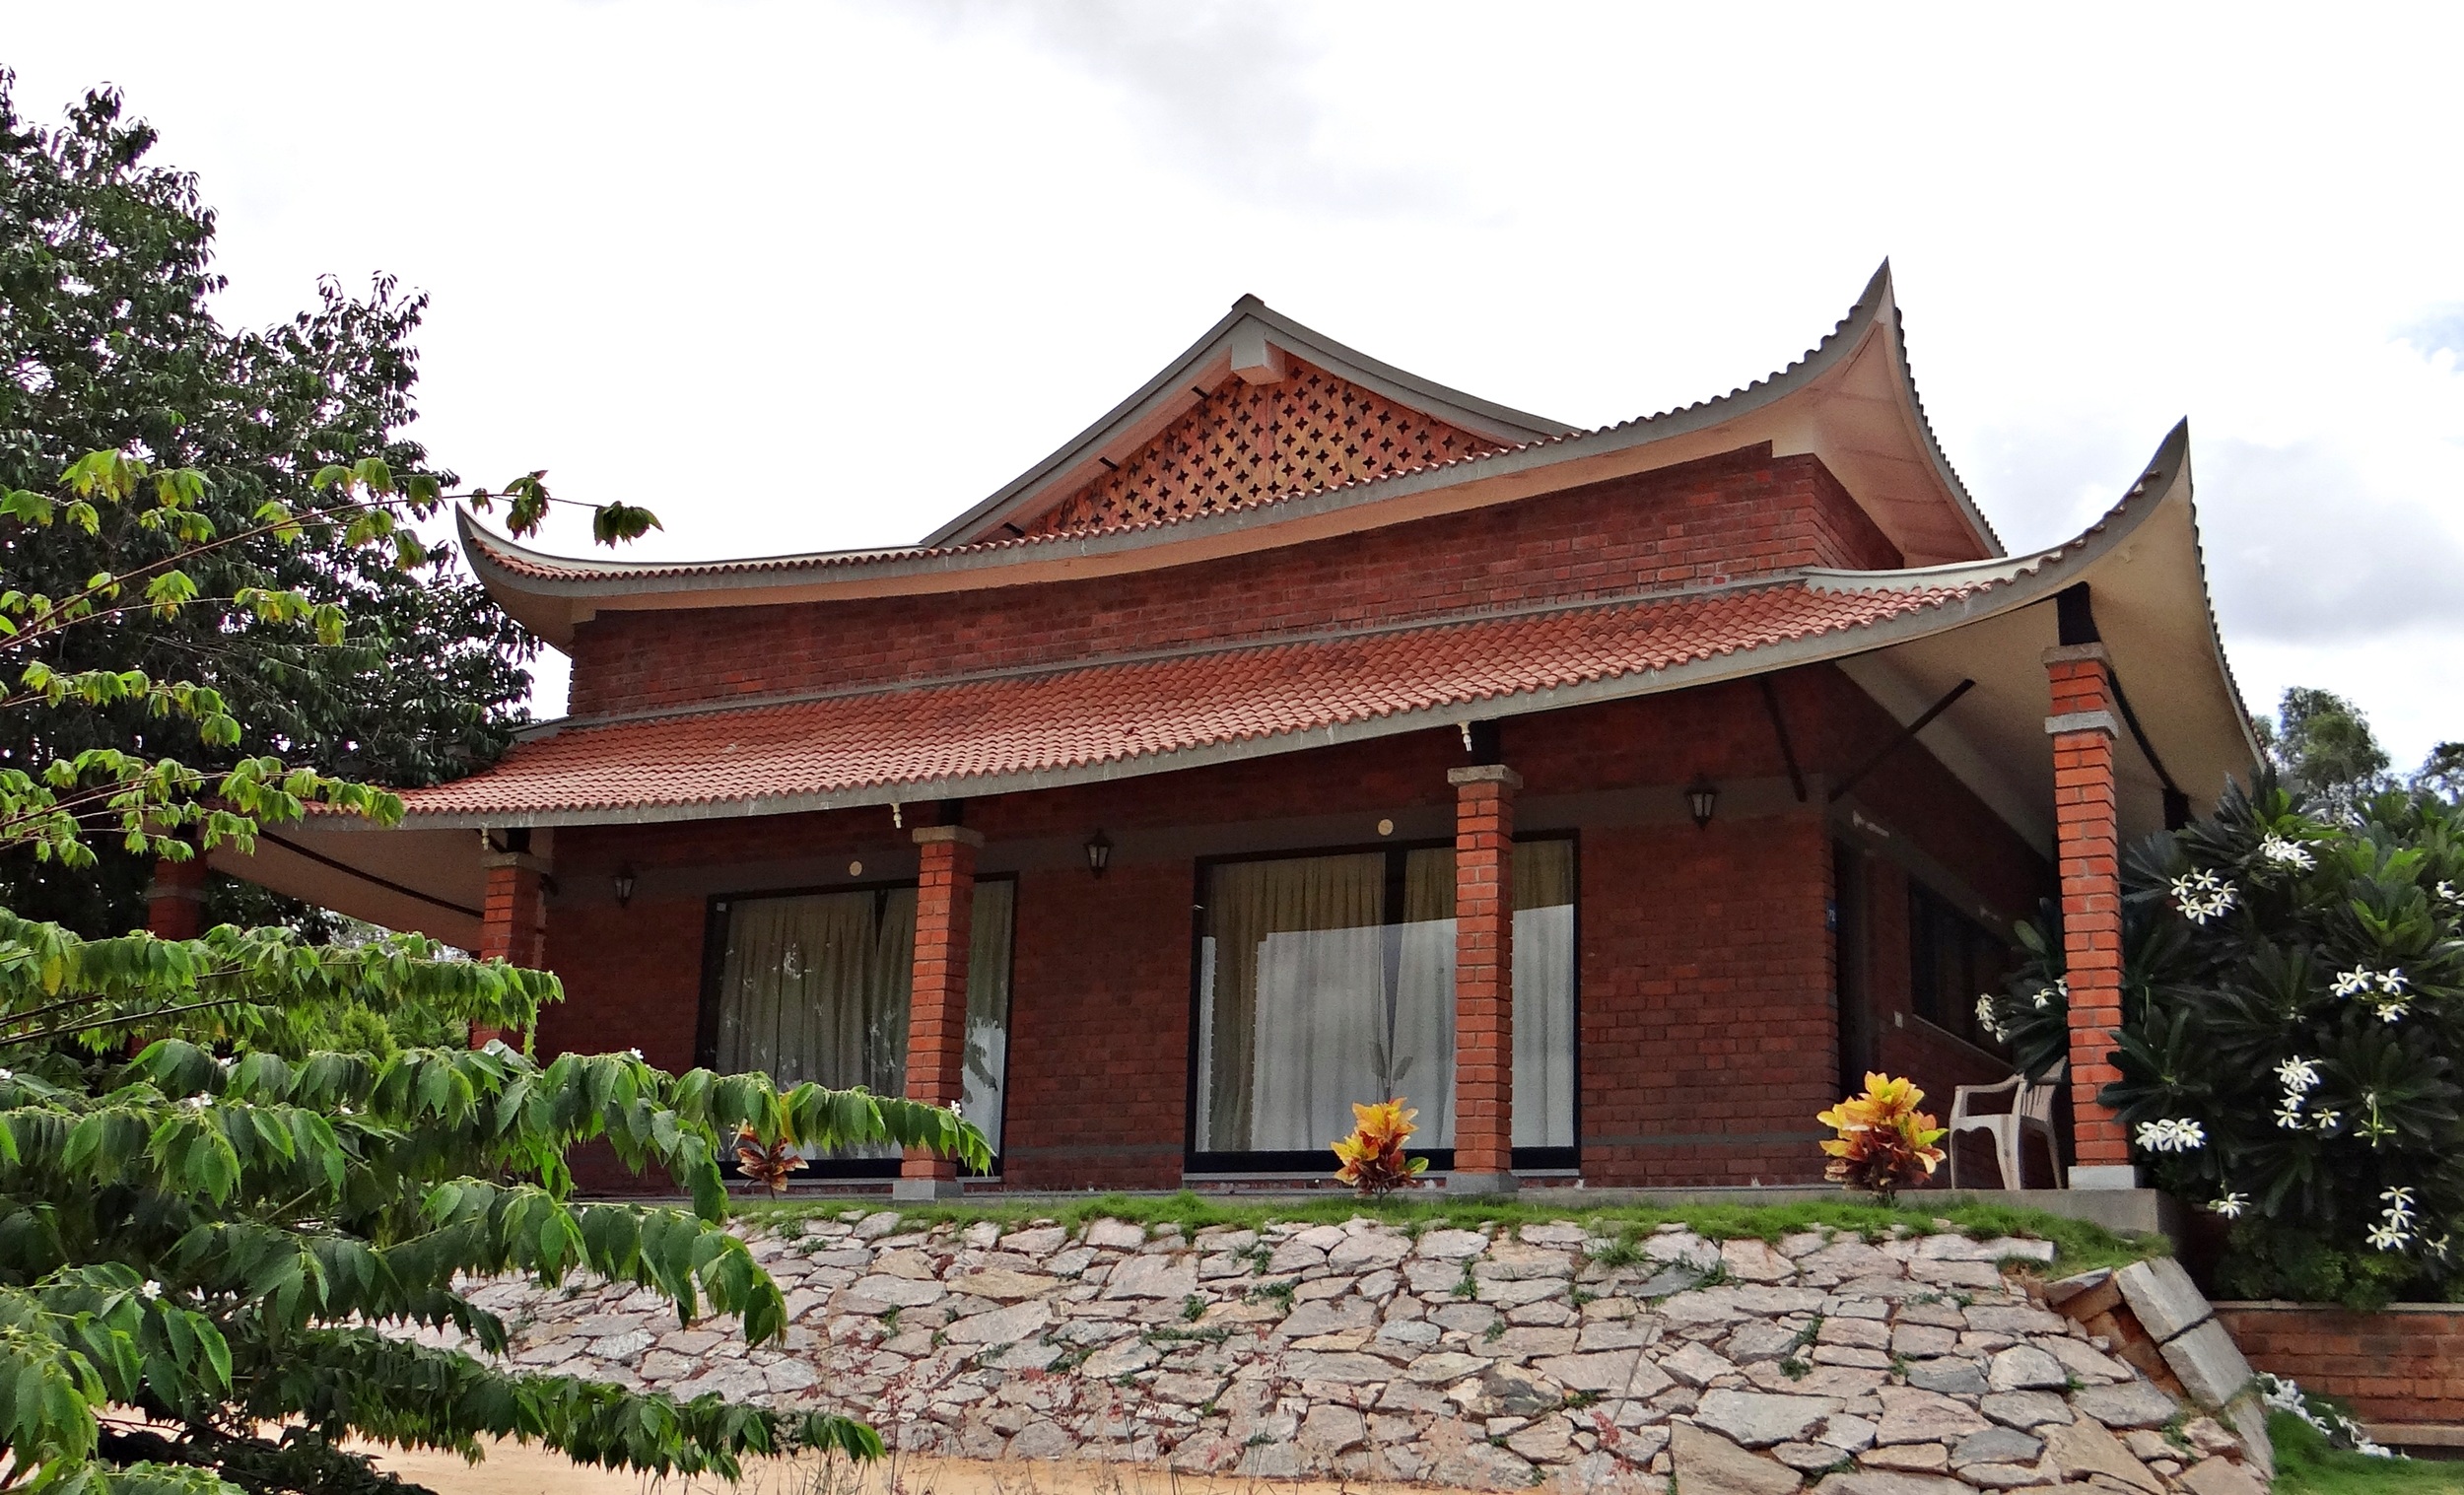
building, palace, home, cottage, facade, property, place of worship, temple, monastery, shrine, india, estate, bangalore, chinese architecture, wat, historic site, shinto shrine, pyramid valley, pagoda style